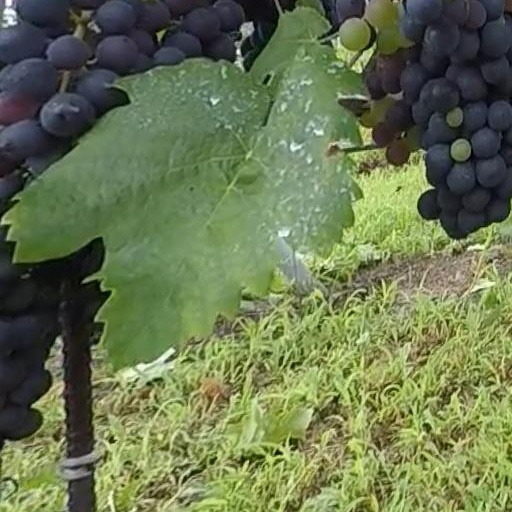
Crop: grape